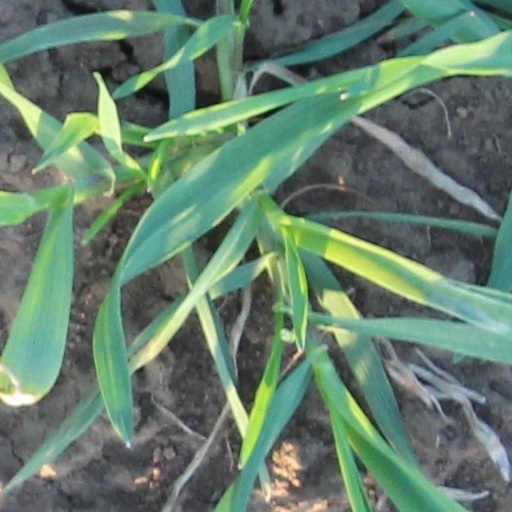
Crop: wheat